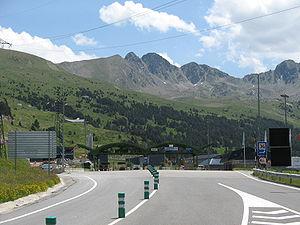
Péage du Tunnel d'Envalira en Andorre.
Le tunnel d'Envalira, est un tunnel routier situé en Andorre, reliant le Pas de la Case au lieu-dit Grau Roig à la vallée du Valira, Il est parcouru par la CG-2 reliant la capitale Andorre-la-Vieille à la France. Il est ouvert à la circulation depuis 2002.
La route générale d'Andorre 2 - CG-2, appelée localement carretera de França, est une route andorrane reliant la capitale de la principauté à la frontière française, sur une distance de 33 kilomètres via le port d'Envalira. Elle est de toutes, la plus longue route de la principauté.